Delta Delphini

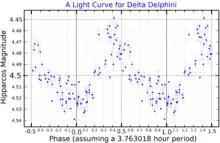
A light curve for Delta Delphini, plotted from "Hipparcos" data

This is a double-lined spectroscopic binary system with an orbital period of 40.58 days. The two components are nearly identical chemically peculiar stars, having a combined stellar classification of kA7hF1VmF1pSrEuCr:. This notation indicates the calcium K line matches an A7 star, the hydrogen lines an F1 star, and the metal lines an F1 star, with particularly strong lines of strontium, europium, and chromium. Each of the stars is a Delta Scuti variable, with the system having a dominant period of 0.1568 days and an amplitude of 0.0700 in magnitude. Delta Delphini forms the prototype of a class of metal-lined δ Scuti subgiant or giant stars.